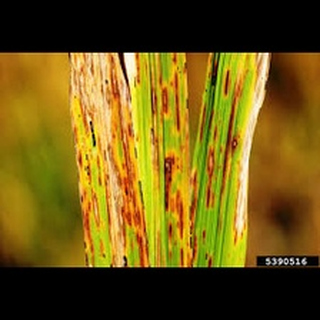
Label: wheat_tan_spot